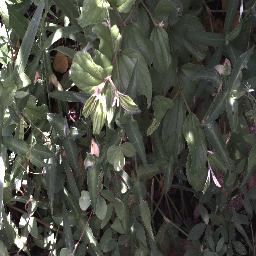
Label: chinee_apple